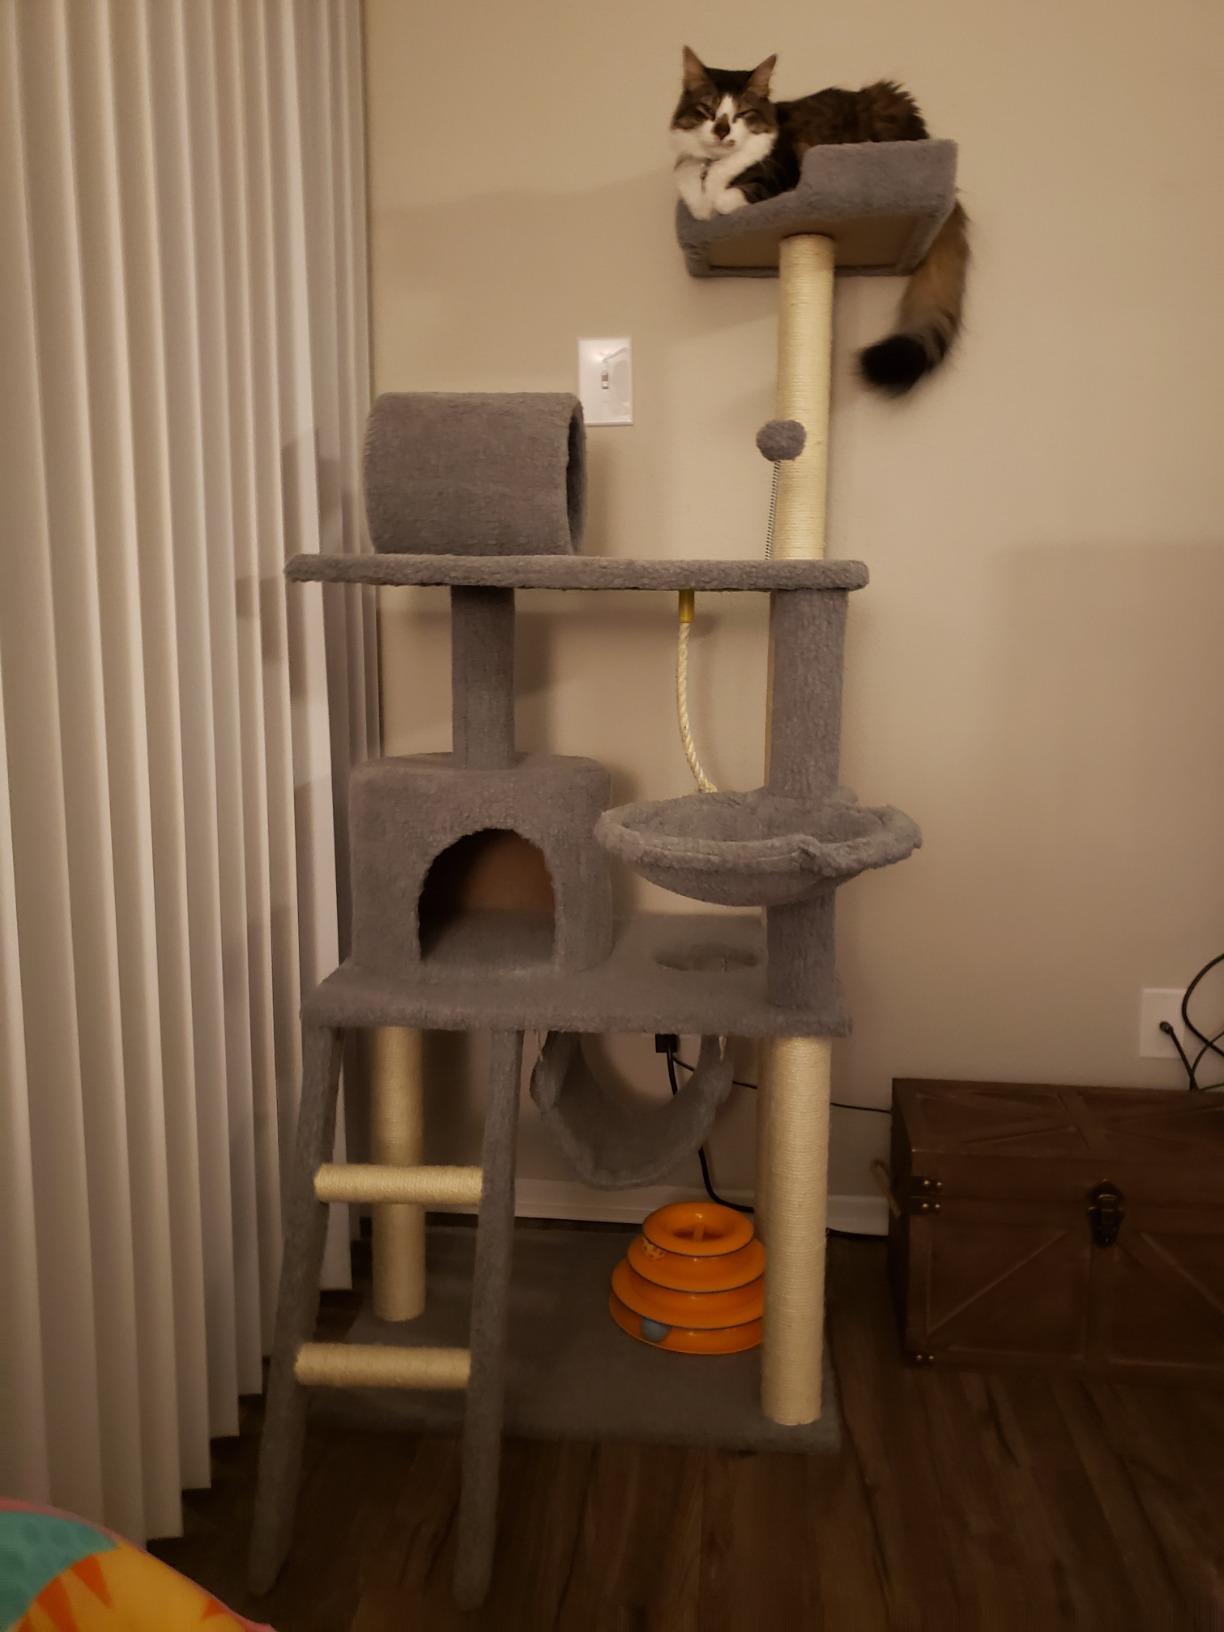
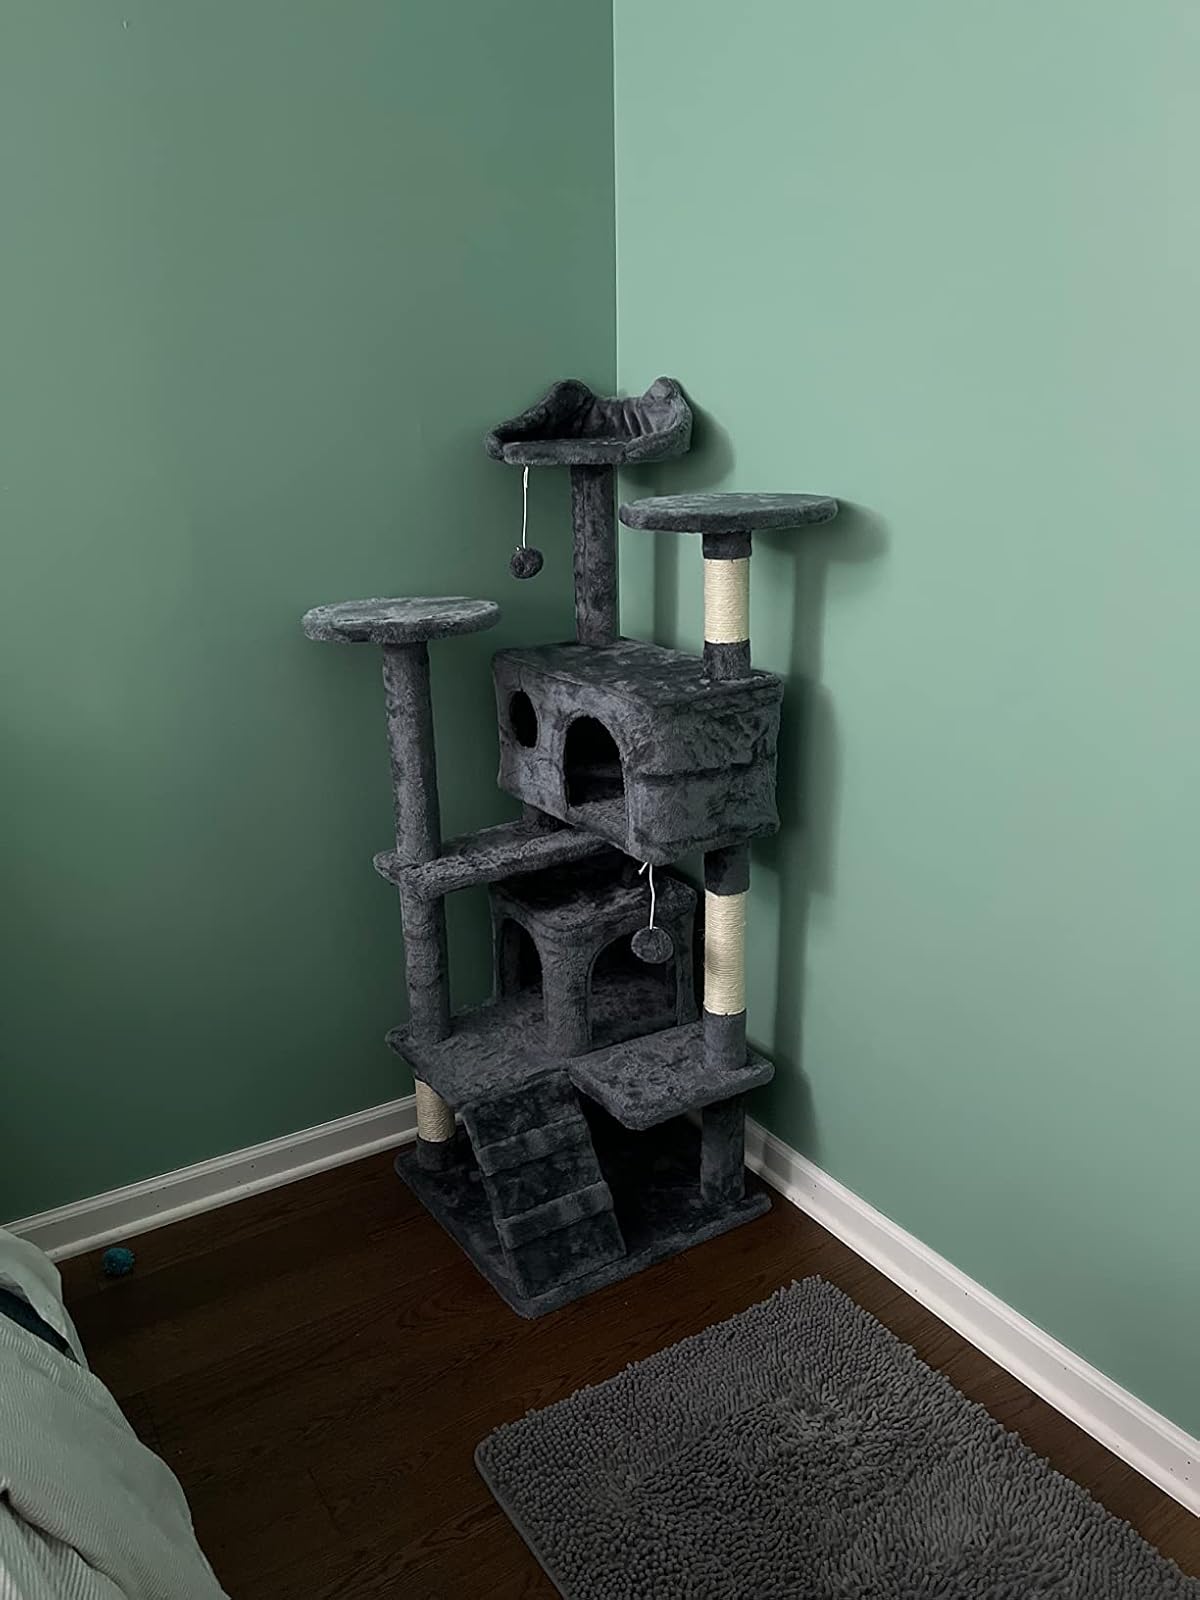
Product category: items_cat tree
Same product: no